931

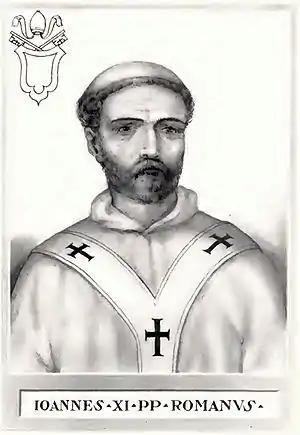
Pope John XI (910 - 935)

Year 931 (CMXXXI) was a common year starting on Saturday of the Julian calendar.